The Chinese Convert

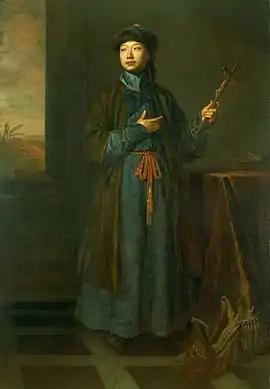

The Chinese Convert is a 1687 painting by the German-born British painter Godfrey Kneller depicting the Chinese Catholic convert Michael Shen Fu-Tsung. It is held in the Royal Collection.